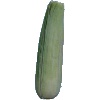
Label: Corn Husk 1